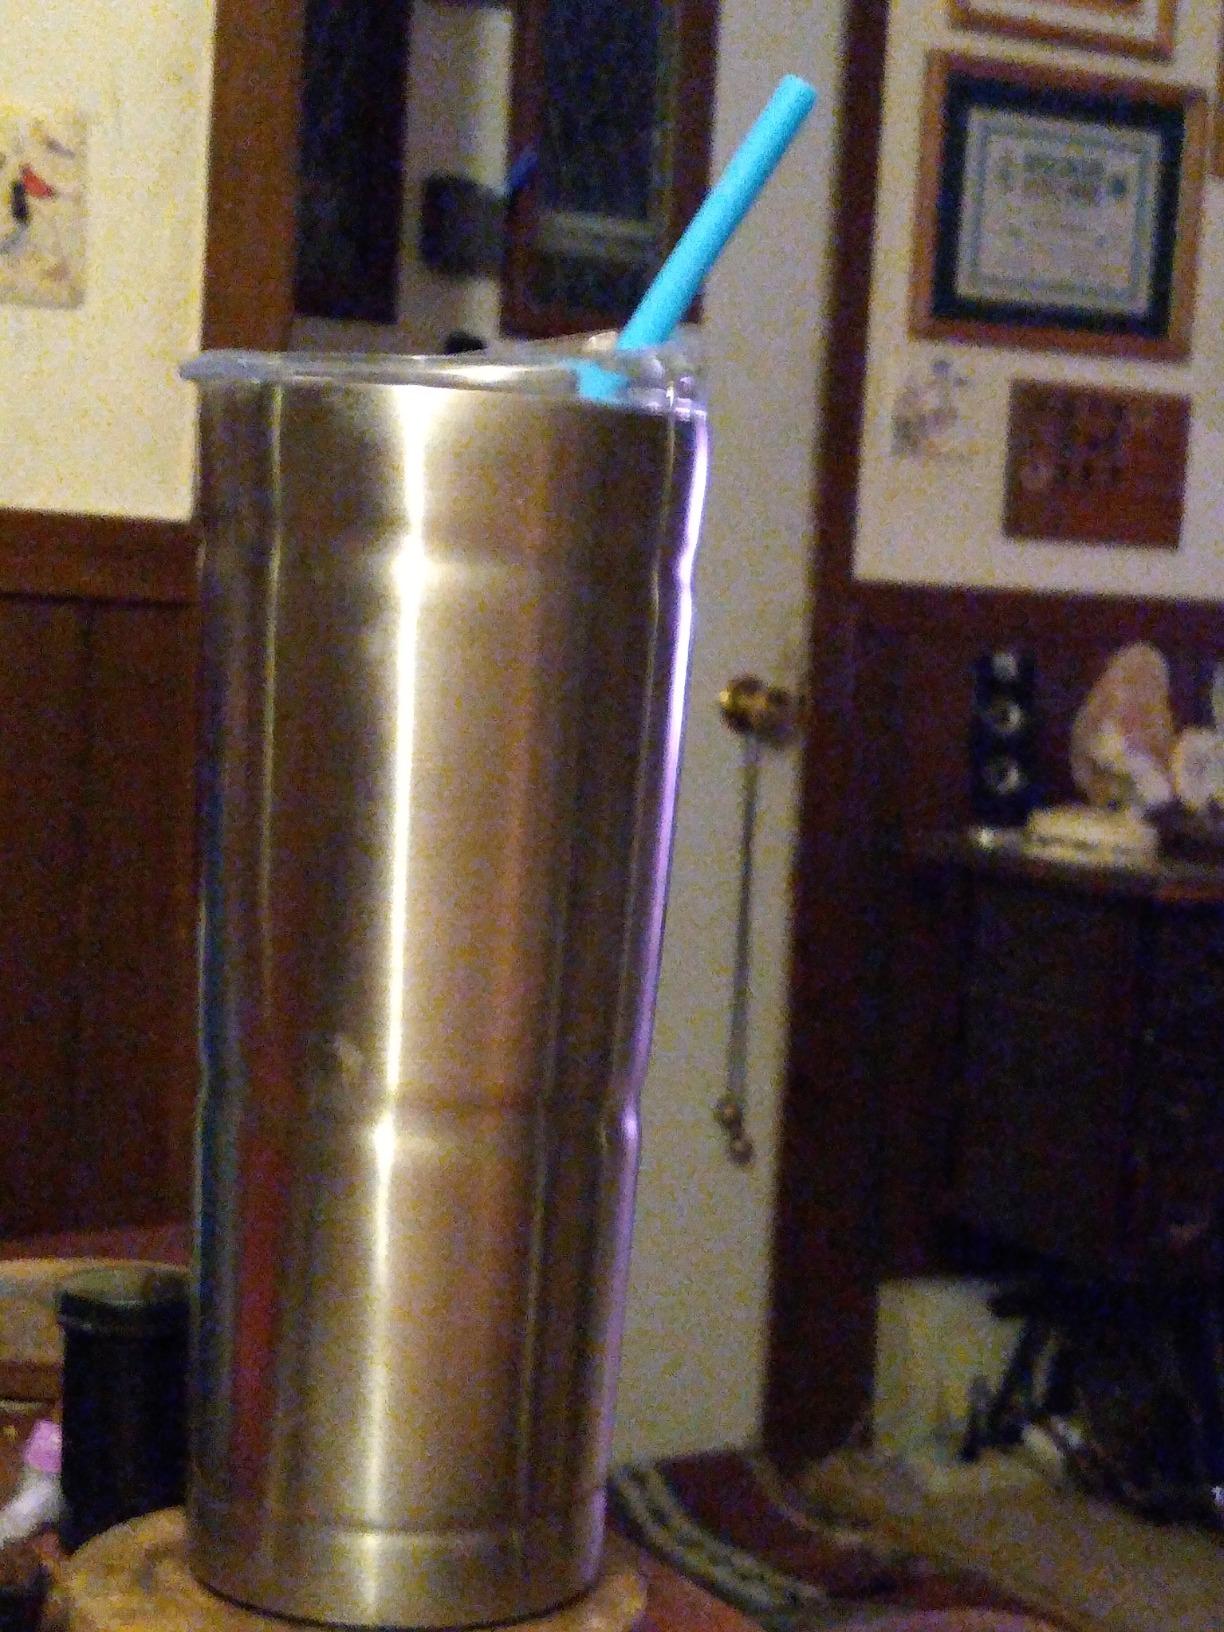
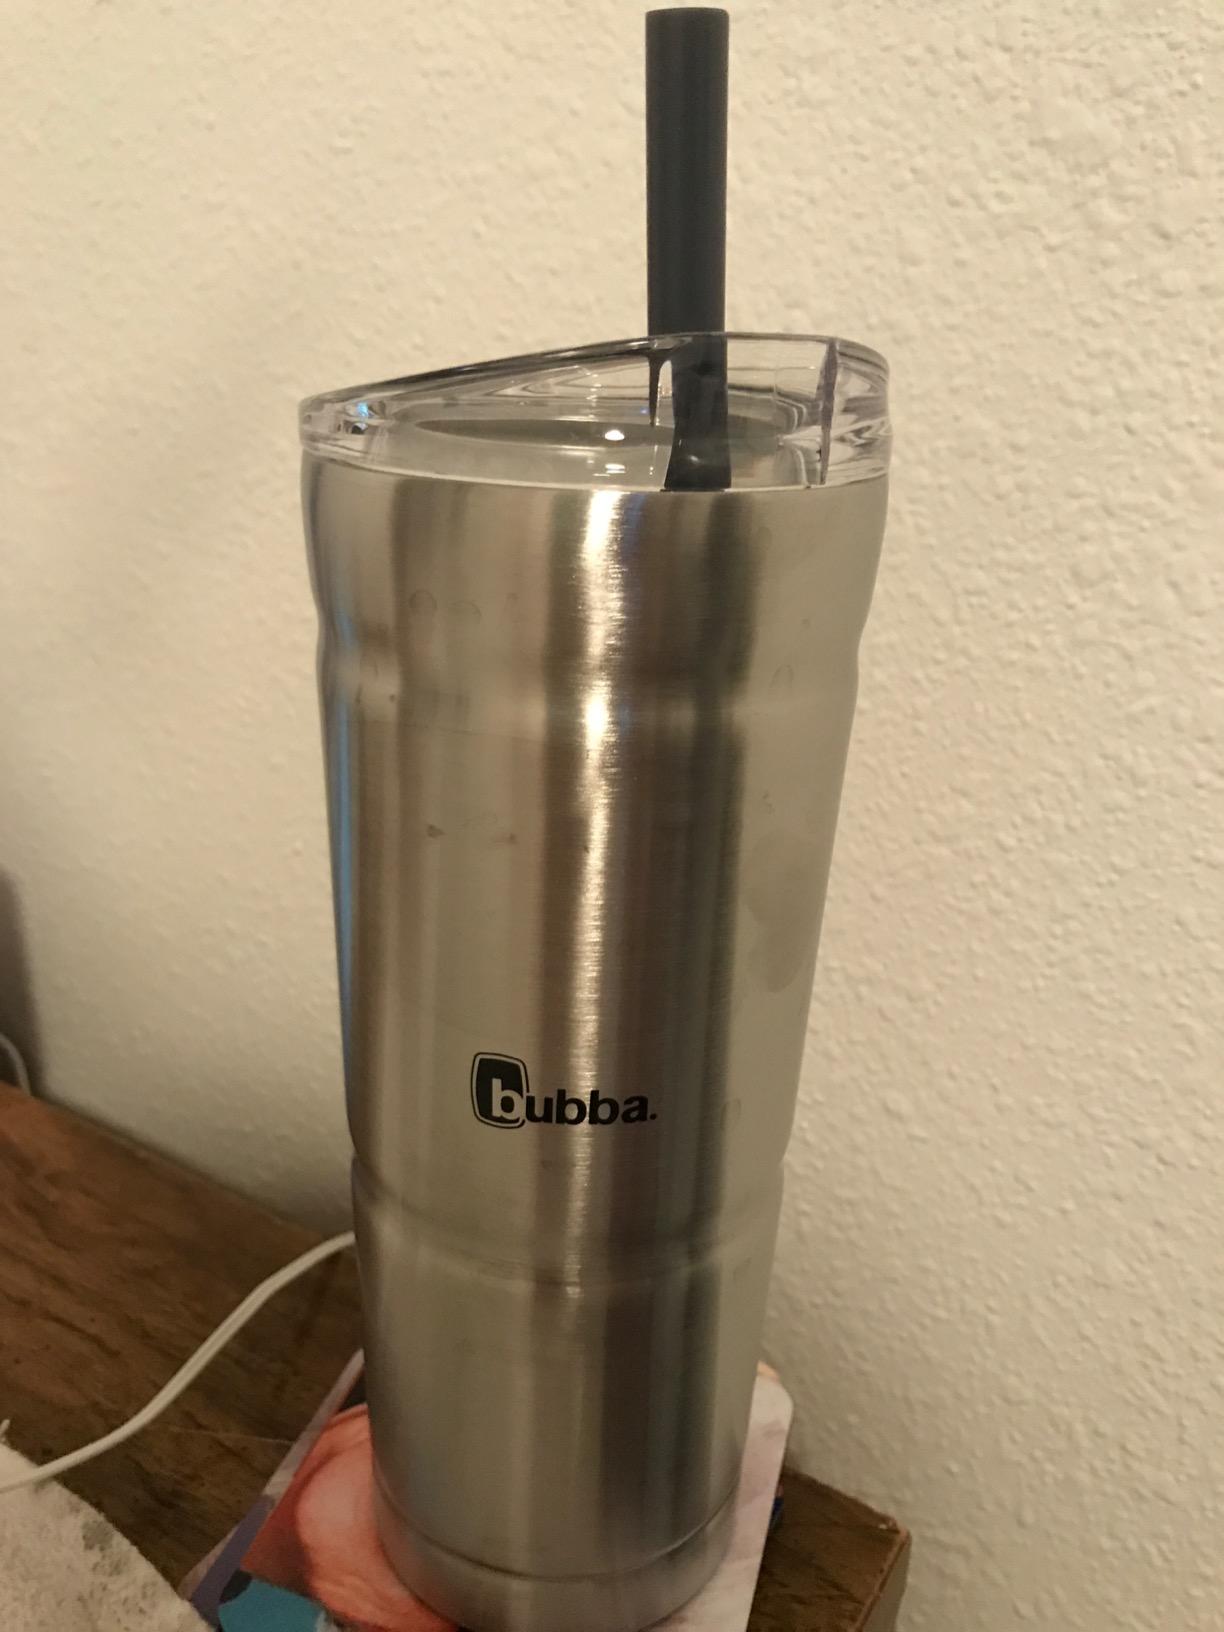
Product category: items_tea
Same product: yes